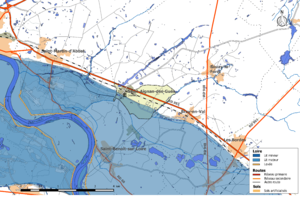
Zone inondable et réseaux hydrographique et routier de la commune de Saint-Aignan-des-Gués.
Saint-Aignan-des-Gués est une ancienne commune française, située dans le département du Loiret en région Centre-Val de Loire. Le 1ᵉʳ janvier 2017, la commune fusionne avec Bray-en-Val pour former la commune nouvelle de Bray-Saint Aignan et acquiert le statut de commune déléguée.